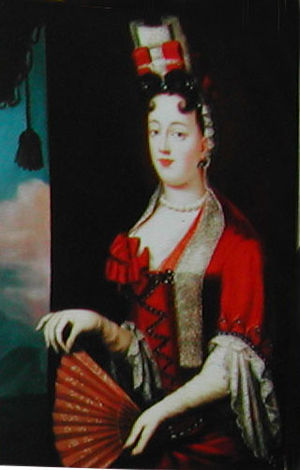
Cirksena / Grever og fyrster af Østfrisland
Cirksena var den slægt, som fra midten af 1400-tallet frem til 1744 regerede det historiske landskab Østfrisland i den nuværende delstat Niedersachsen i Tyskland.